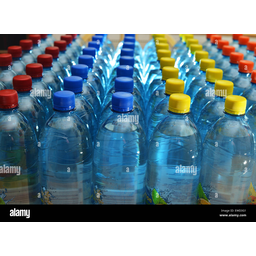
Label: plastic